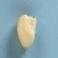
Maize quality: Good